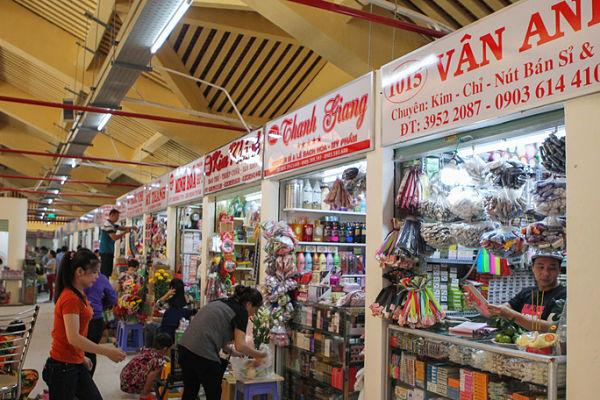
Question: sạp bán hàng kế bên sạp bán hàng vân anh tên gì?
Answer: thanh giang